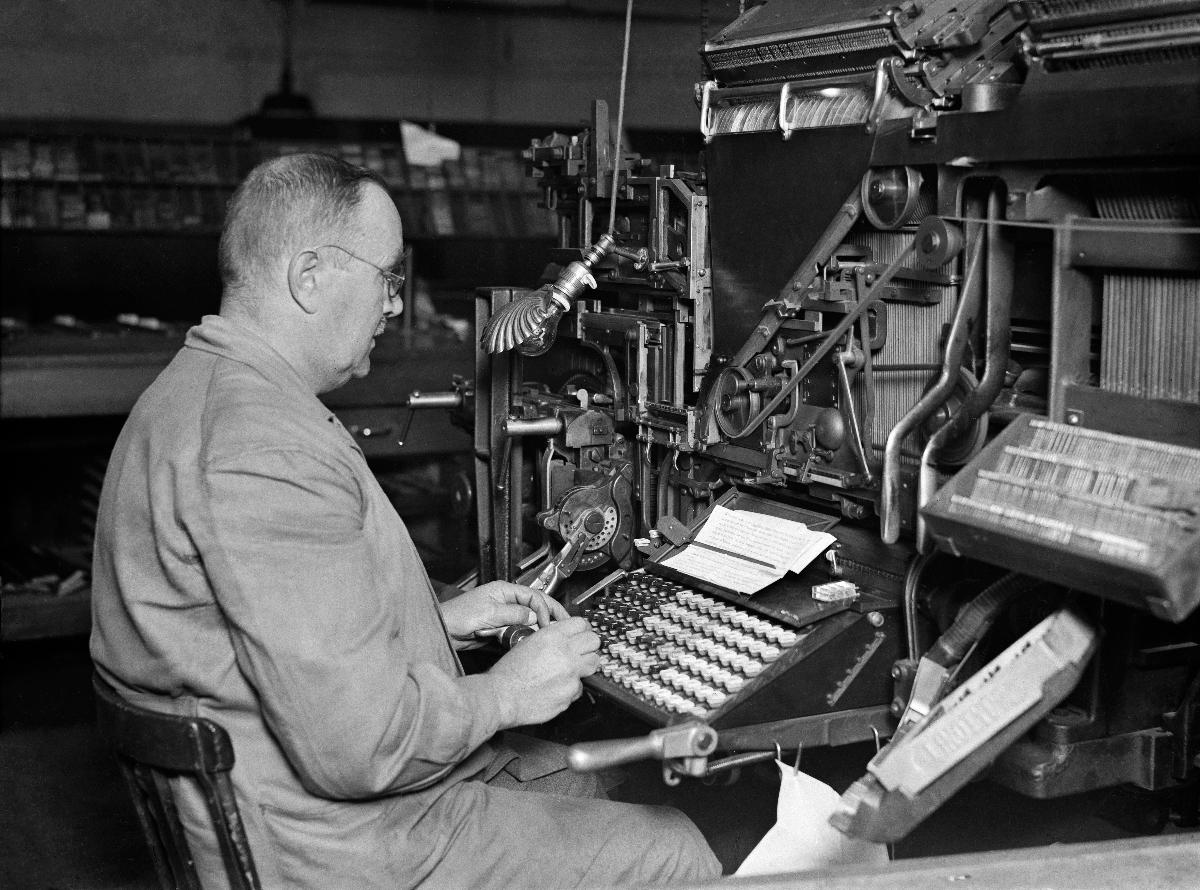
Sanomalehti Hufvudstadsbladetin latomo
Hufvudstadsbladets sätteri; Composing room at newspaper Hufvudstadsbladet
sisällön kuvaus: Latoja Hufvudstadsbladetin latomossa, Läntinen Heikinkatu 22, Helsinki 1934. content description: Composer in newspaper Hufvudstadsbladet's composing room in Helsinki 1934. innehållsbeskrivning: Sättare i Hufvudstadsbladets sätteri vid V. Henriksgatan 22 i Helsingfors 1934.
Vuosi: 1934
Paikka: Suomi, Uusimaa, Helsinki
Aiheet: sanomalehdet; henkilökunta; HBL; latomot; latojat; newspapers; staff; personnel; composing rooms; compositors; newspaper printing; typesetters; dagstidningar; tidningar; personal; sättare; sätterier; tidningstryck